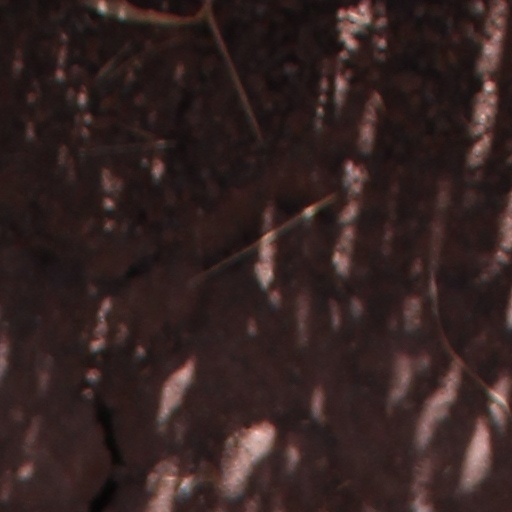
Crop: wheat